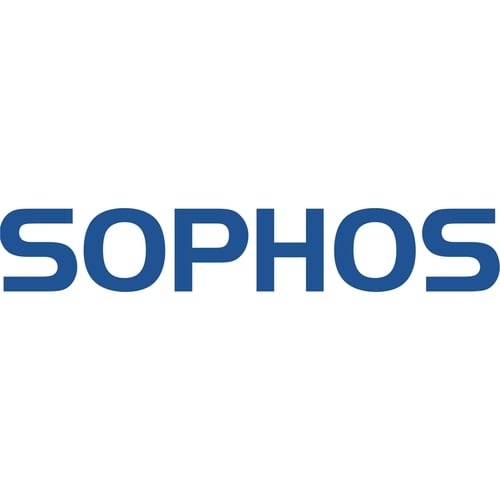
Sophos Central Backup And Recovery Integration Pack - Renewal - 43 Month - Price
Sophos Central Backup And Recovery Integration Pack - Renewal - 43 Month - Price Level 25-49 User and Server VPN:MDRBRU43ACRCAA SKU:ITM822627 UPC: Loading
Brand: Sophos
Category: Software > Computer Software > Business & Productivity Software > Database Management Software